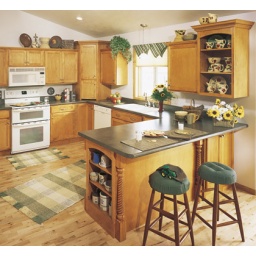
This kitchen cabinetry was created with the Salem door style in Maple finished in Butterscotch.